Bob Sharp (racing driver)

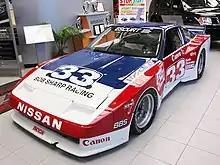
a Bob Sharp Racing car

Bob Sharp (March 11, 1939 – February 28, 2025) was an American racing driver and owner of Bob Sharp Racing. Bob was the